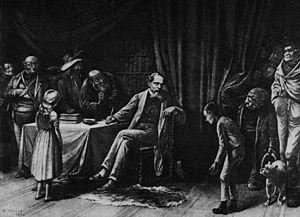
Analyser la forme dans l’œuvre poétique de Robert Browning se heurte d’emblée à l’abondance du sujet : cette œuvre est ambitieuse, les recueils ainsi que les poèmes sont souvent longs.
Le Livre des snobs, par l'un d'entre eux est un ouvrage de William Makepeace Thackeray, écrivain anglais de l'époque victorienne, publié en 1848. Le livre reprend une série d'articles hebdomadaires parus dans Punch sous le titre « The Snobs of England, By One of Themselves », œuvre pseudonymique dont le personnage principal s'appelle Snob. Il s'agit donc des confessions ou des mémoires d'un snob.
Un personnage de fiction est un être imaginaire issu d'une œuvre de fiction. La création et le développement des personnages sont appelés représentation, peinture ou traitement des personnages.
Charles John Huffam Dickens, né à Landport, près de Portsmouth, dans le Hampshire, comté de la côte sud de l'Angleterre, le 7 février 1812 et mort à Gad's Hill Place à Higham dans le Kent, le 9 juin 1870, est considéré comme le plus grand romancier de l'époque victorienne. Dès ses premiers écrits, il est devenu immensément célèbre, sa popularité ne cessant de croître au fil de ses publications.